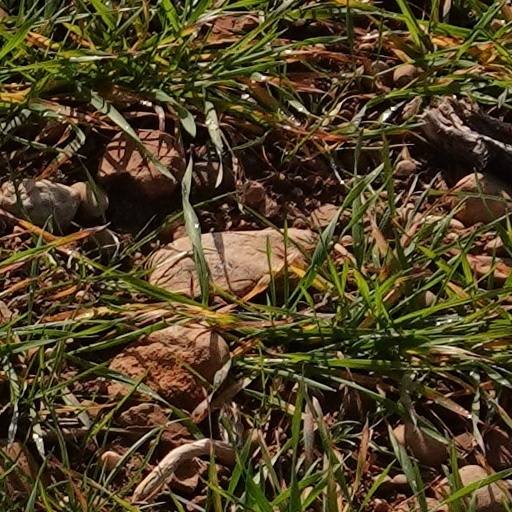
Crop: wheat